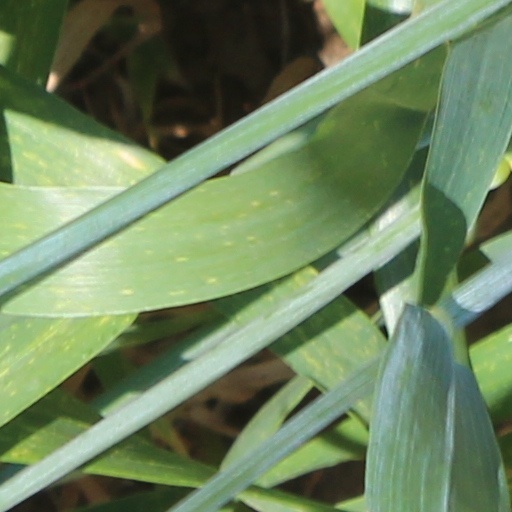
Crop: wheat